The Rocky Horror Picture Show

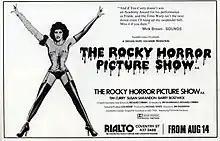
London release poster for 14 August 1975 premiere

The film opened in the United Kingdom at the Rialto Theatre in London on 14 August 1975 and in the United States on 26 September at the UA Westwood in Los Angeles. It did well at that location, but not elsewhere. Before the midnight screenings' success, the film was withdrawn from its eight opening cities due to very small audiences, and its planned New York City opening on Halloween night was cancelled. Fox re-released the film around college campuses on a double-bill with another rock music film parody, Brian De Palma's "Phantom of the Paradise" (1974), but again it drew small audiences.